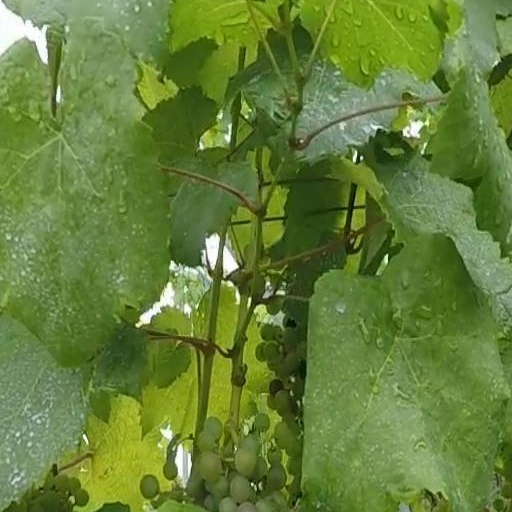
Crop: grape